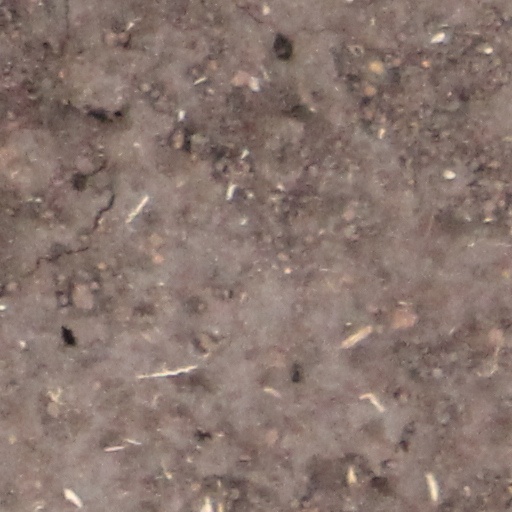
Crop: wheat